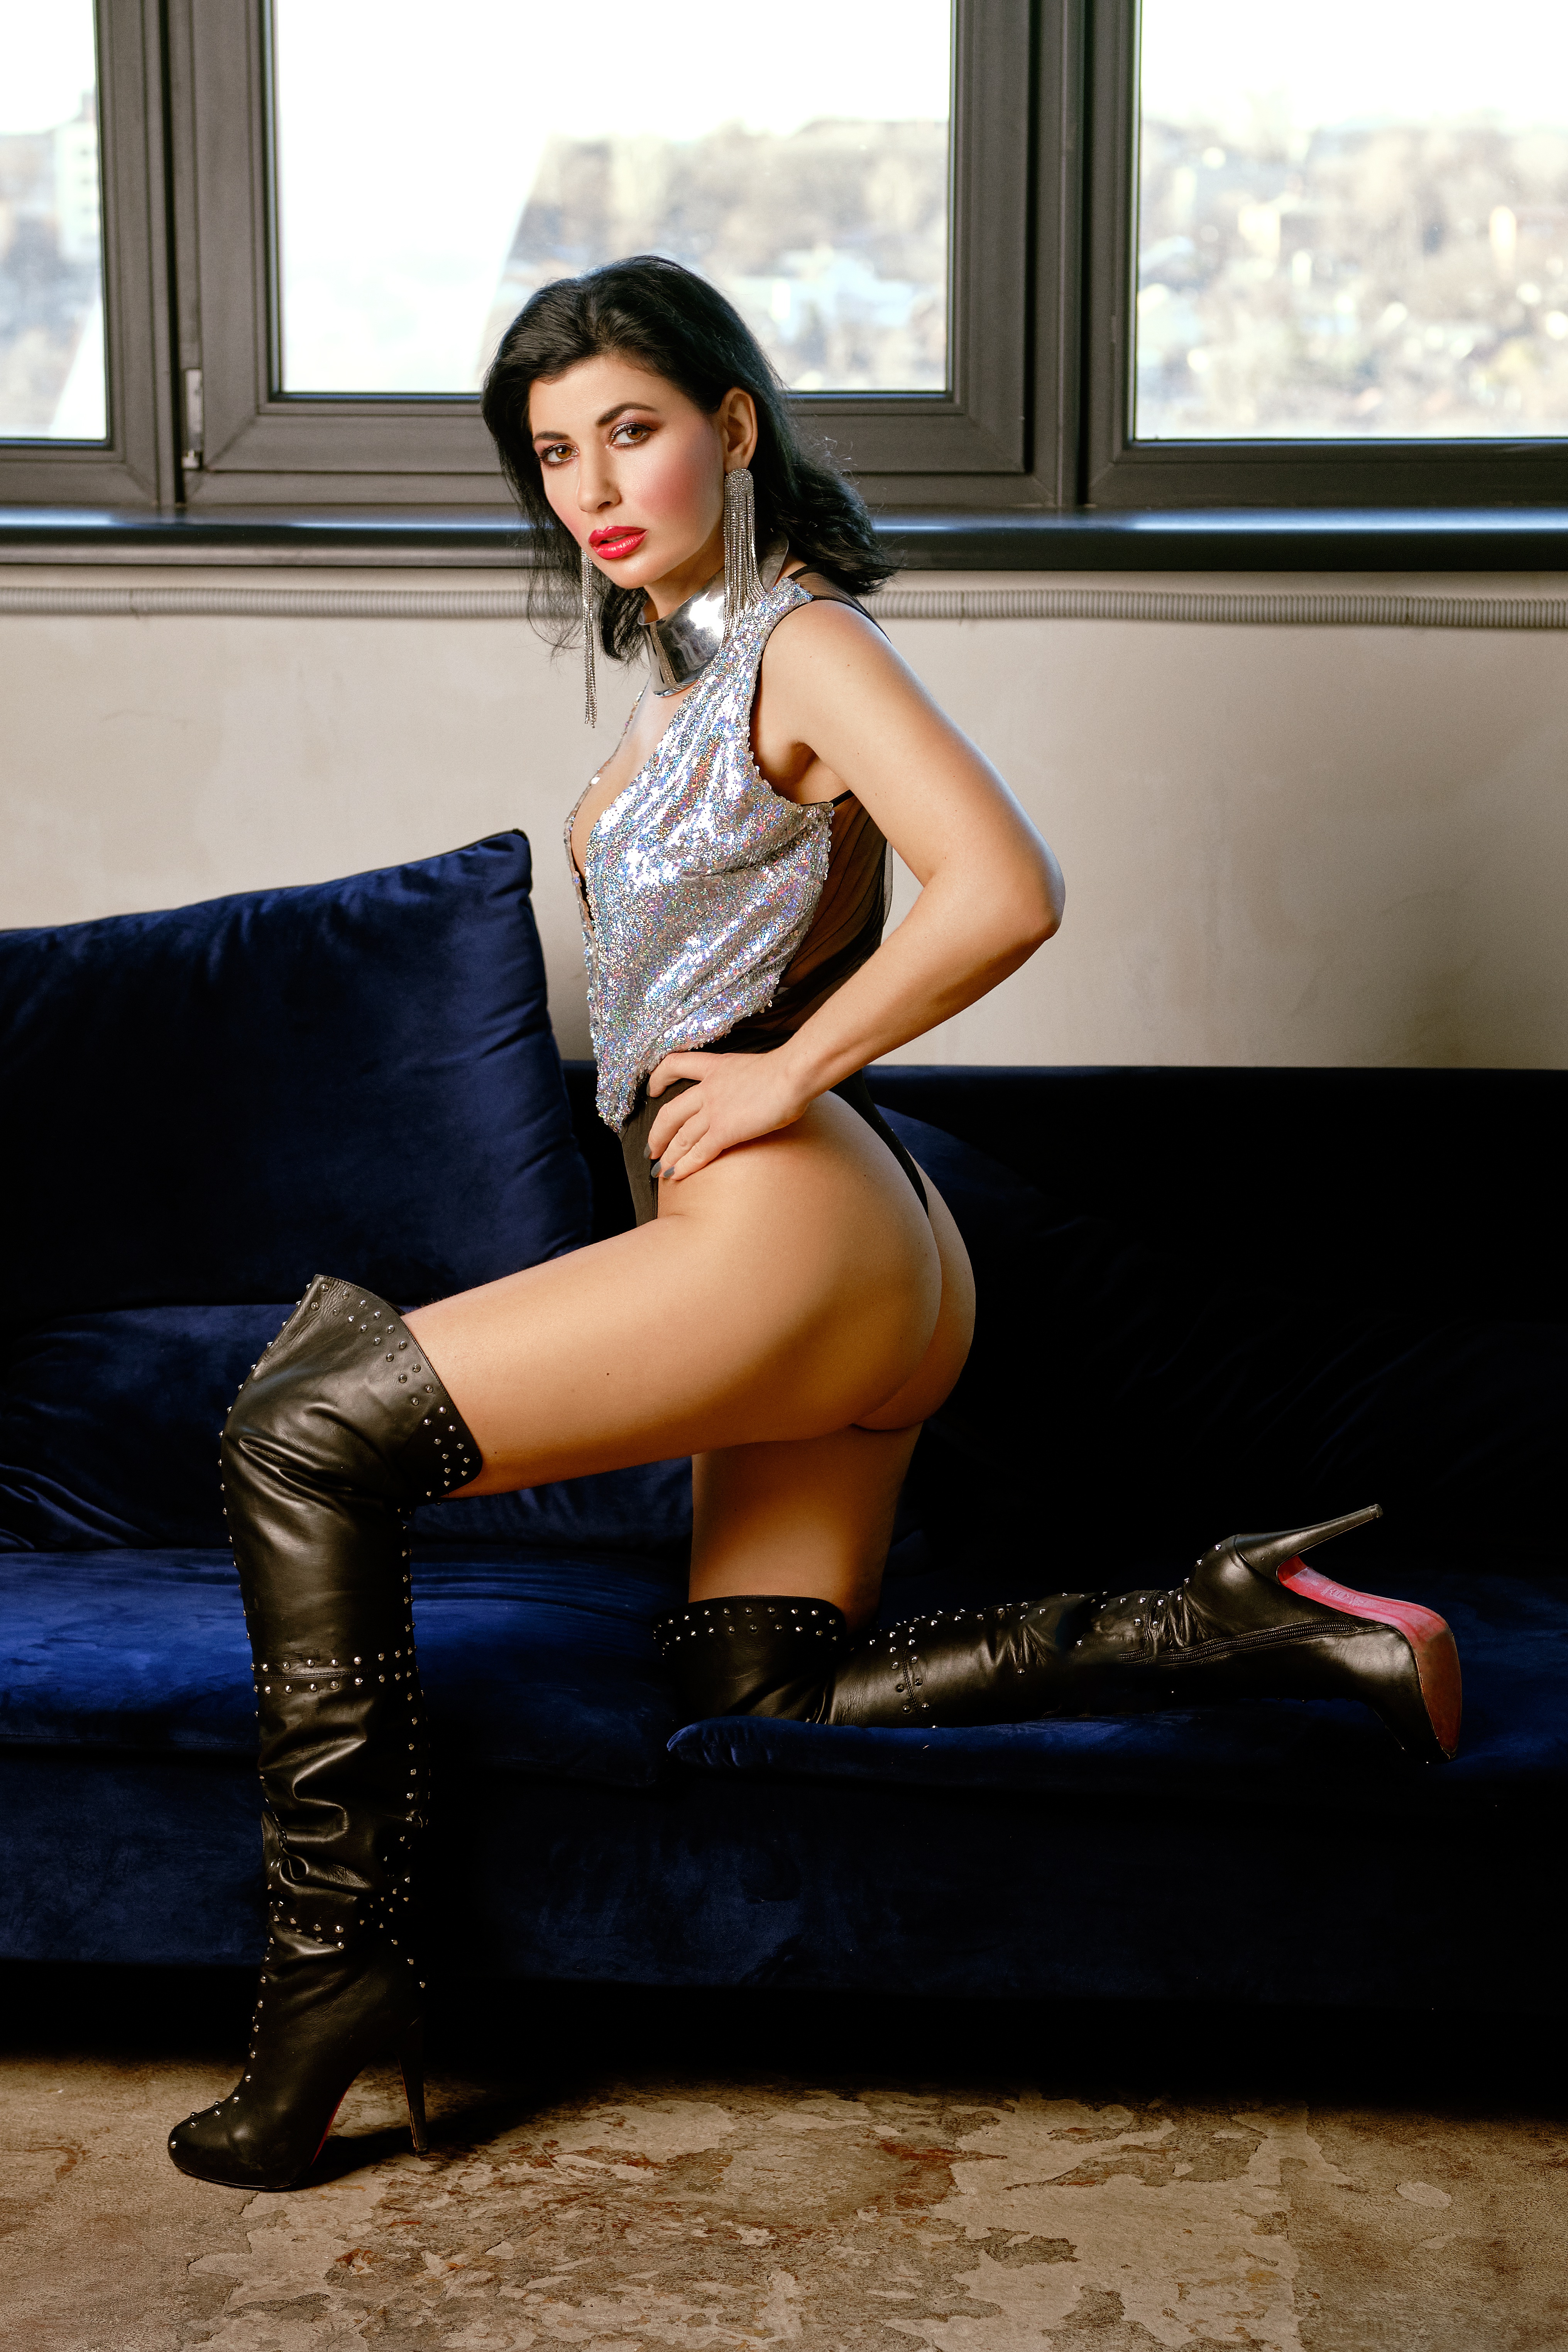
woman, joint, shoe, shoulder, window, leg, human body, flash photography, couch, thigh, knee, waist, black hair, fashion design, human leg, long hair, electric blue, fashion model, eyewear, foot, blond, brown hair, sitting, art model, jewellery, fashion accessory, denim, boot, flooring, sandal, formal wear, fur, sportswear, leather, necklace, photo shoot, portrait photography, room, model